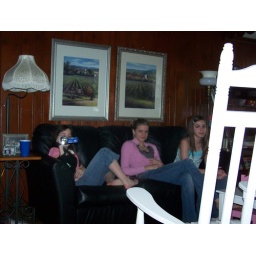
All afternoon the girls clamored over the couch and generally anyplace Toby happened to be sitting to get the closest seat to him.